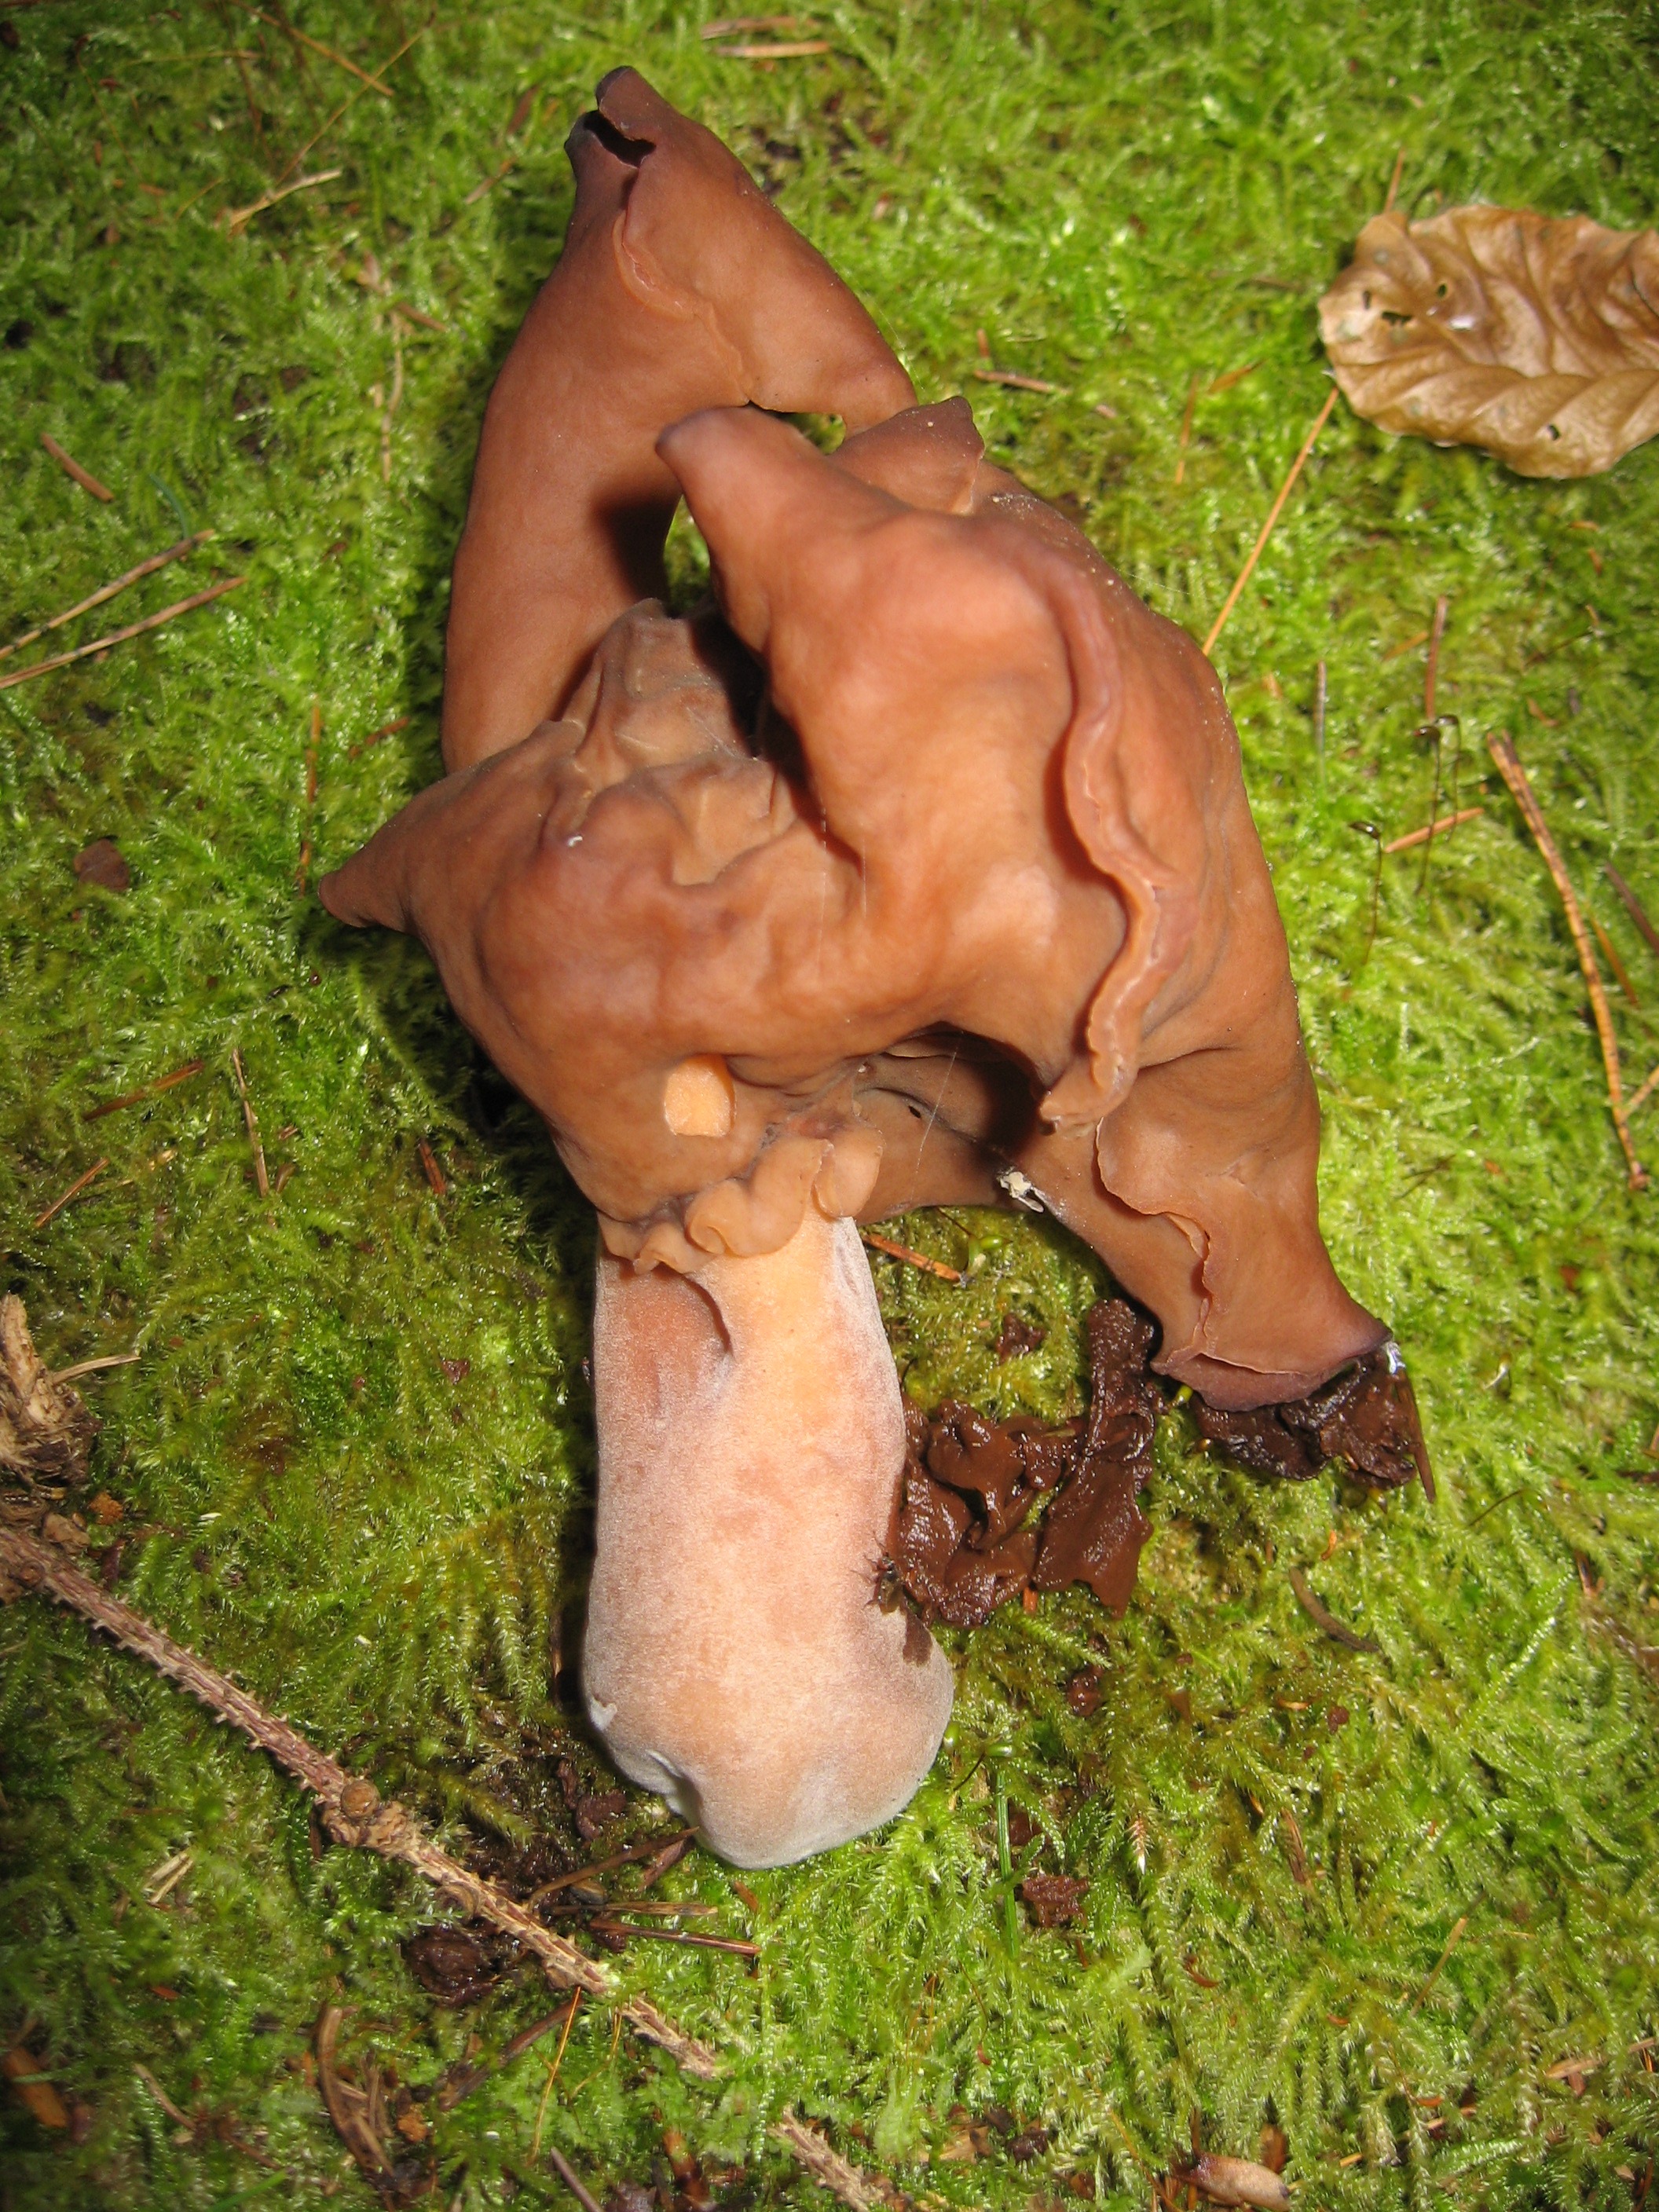
nature, forest, moss, green, autumn, mushroom, muscle, toxic, auriculariales, light brown, rarely, white handle undulata, helvella leucopus, helvella spadicea